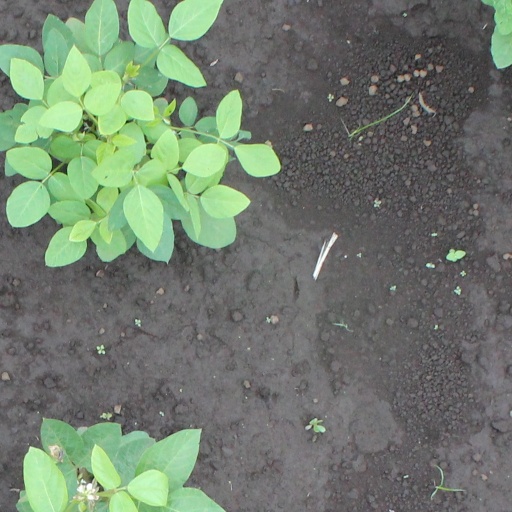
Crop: soybean